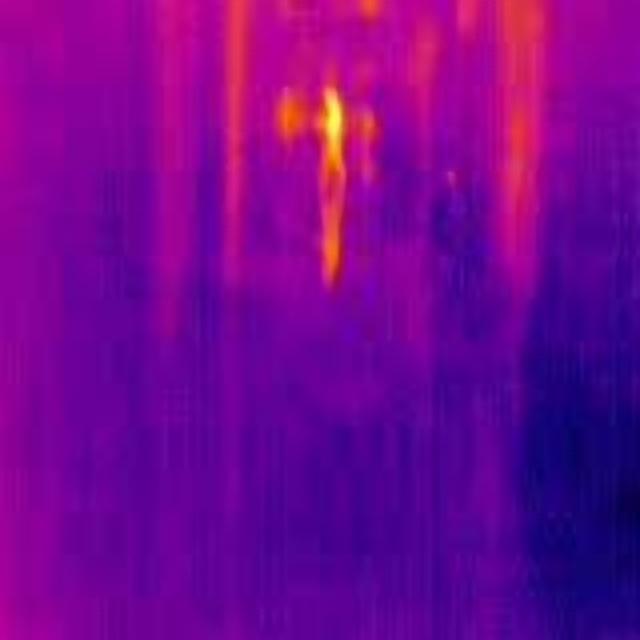
Detected objects:
label: person